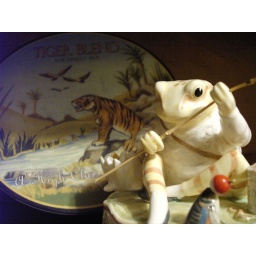
wind in the willow and bengal tiger plate